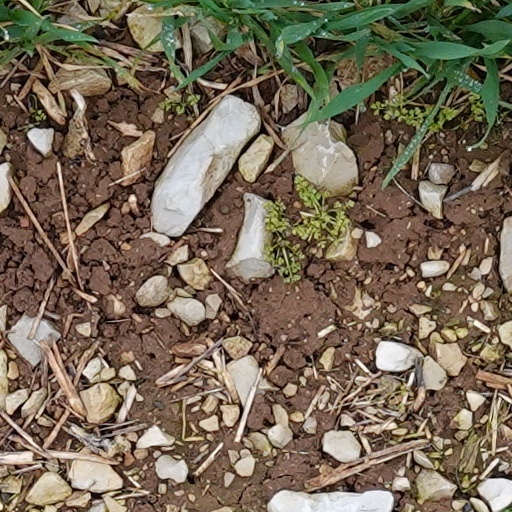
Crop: wheat